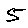
Label: 5